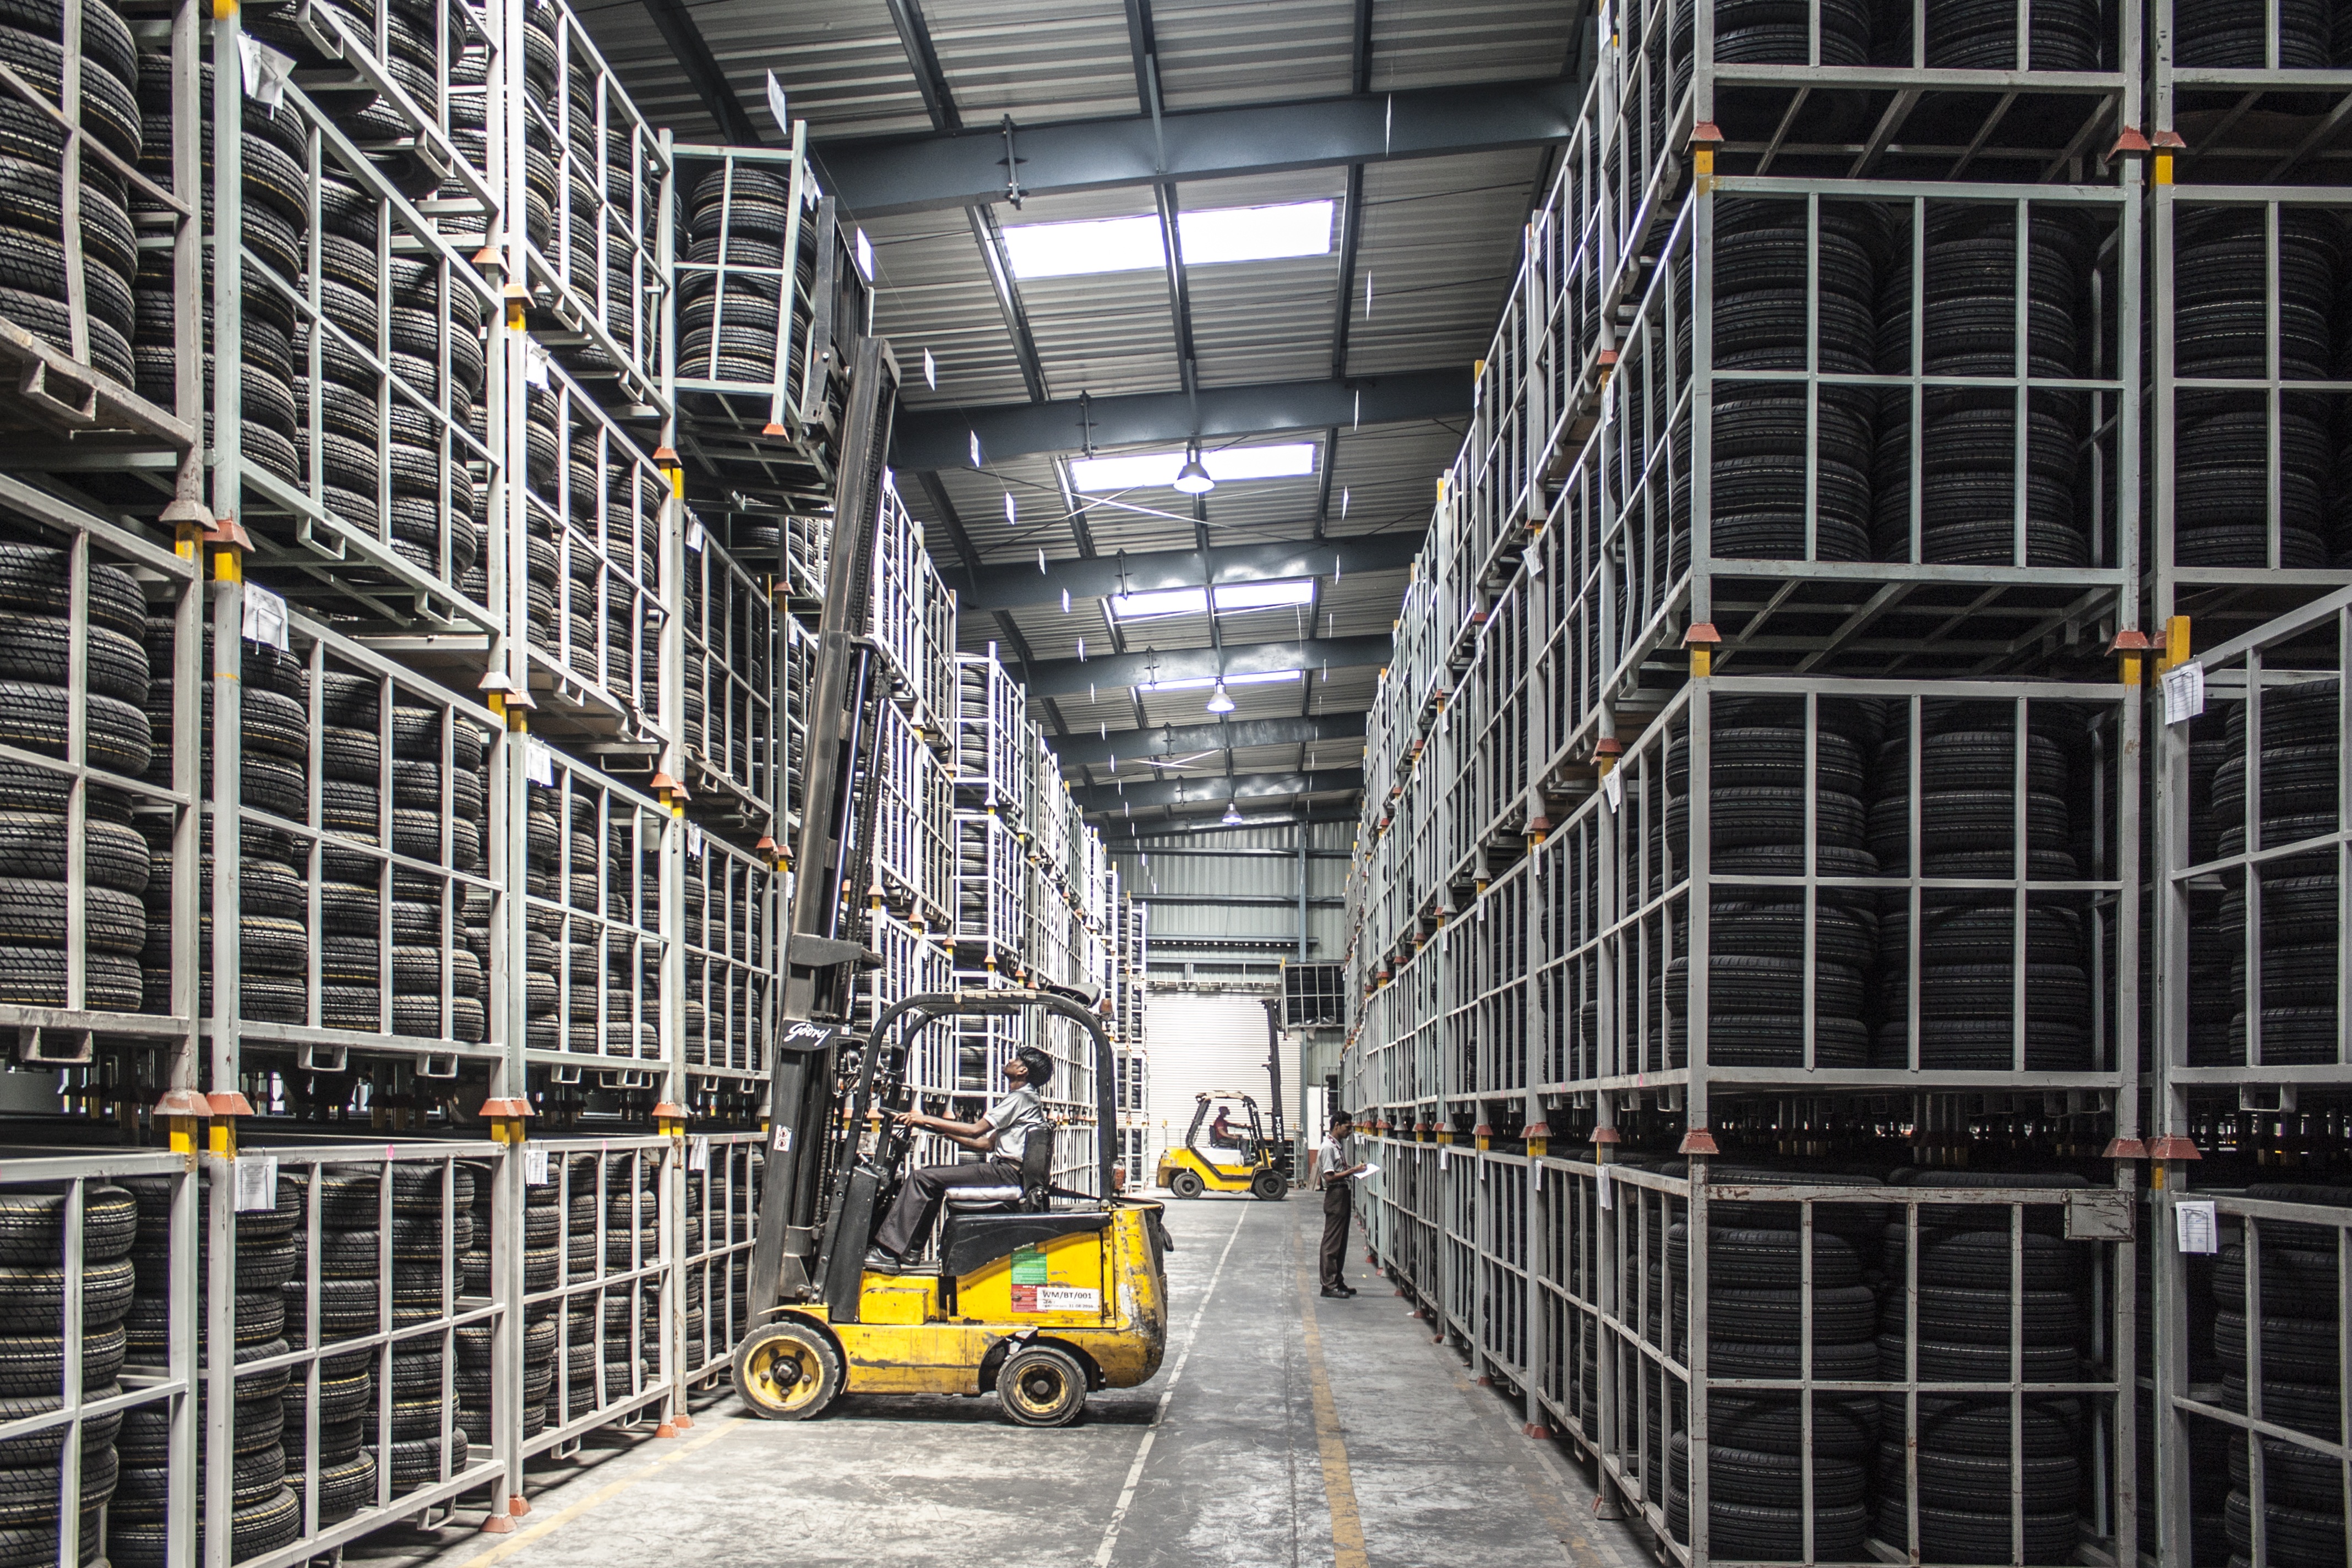
man, transport, vehicle, industrial, machine, factory, industry, stack, freight, package, crate, storage, warehouse, worker, lift, storehouse, container, cargo, stock, scaffolding, pallet, shipping, operator, loading, goods, forklift, delivering